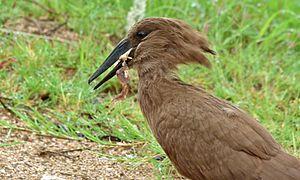
L'Ombrette africaine, ou Ombrette du Sénégal, est une espèce d'oiseaux d'Afrique. C'est la seule espèce du genre Scopus et de la famille des Scopidae.